Abel Dimier

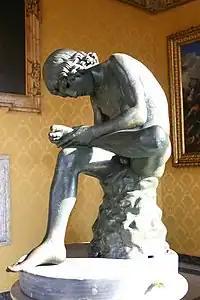
"Le Tireur d'épines"

Dimier was born in Paris and was a pupil of Cartelli. He won the Prix de Rome in 1819 with a bas-relief in plaster named "Enée blessé, gueri par Vénus", which can be seen at the École nationale supérieure des Beaux-Arts. From 1820 to 1824, he lived at the French Academy in Rome, alongside many sculptors, including Auguste Dumont, Francisque Joseph Duret, Georges Jacquot, Joseph Philippe Lemaire, Étienne-Jules Ramey, and Bernard Gabriel Seurre.